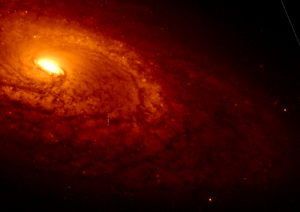
NGC 1353 est une galaxie spirale barrée située dans la constellation de l'Éridan à environ 69 millions d'années-lumière de la Voie lactée. Elle a été découverte par l'astronome germano-britannique William Herschel en 1784.